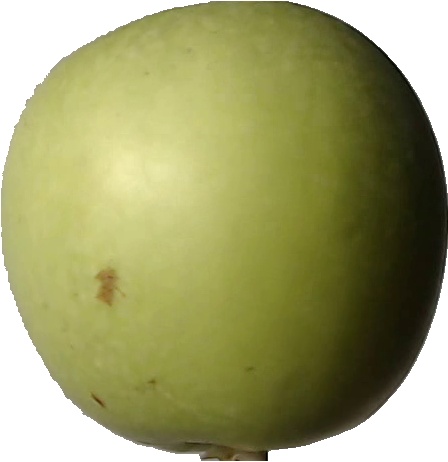
Label: apple_granny_smith_1